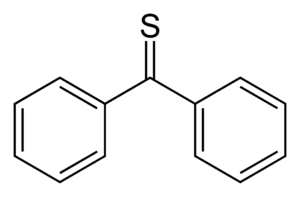
La thiobenzophénone est un composé organique soufré de formule semi-développée (C₆H₅)₂C=S. C'est une thiocétone prototypique car contrairement à la plupart des autres thiocétones qui ont tendance à dimériser ou à s'oligomériser pour former des cycles et des polymères, la thiobenzophénone est relativement stable même si elle a tendance à se photoxyder dans l'air pour redonner de la benzophénone et du soufre. La thiobenzophénone est d'un bleu profond et se dissout facilement dans de nombreux solvants organiques.